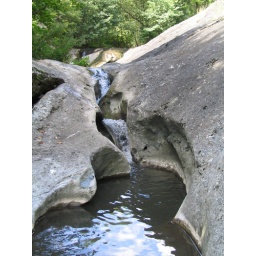
Those are natural strange formations in stone cross by a river.